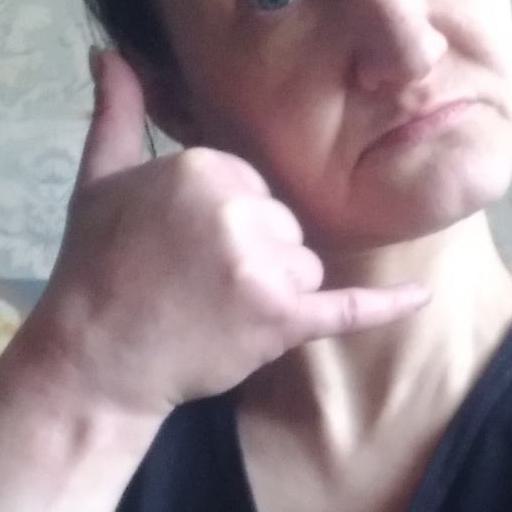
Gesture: call